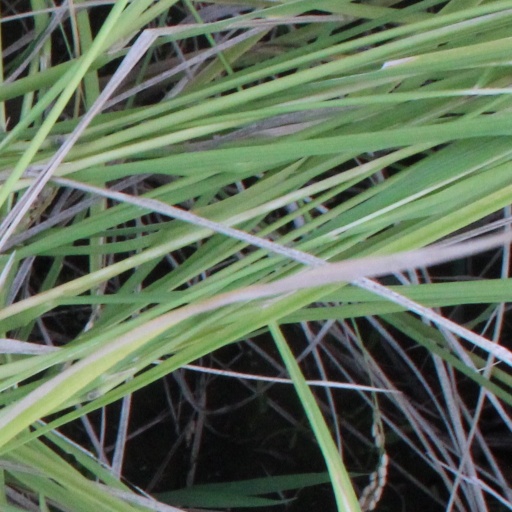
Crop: rice